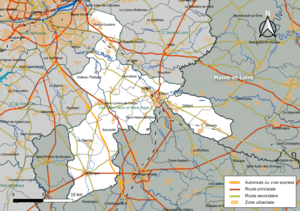
Carte géographique de l'intercommunalité Clisson Sèvre et Maine Agglo, département de la Loire-Atlantique, France. Composition au 1er janvier 2019.
Clisson Sèvre et Maine Agglo est une communauté d'agglomération française, créée au 1ᵉʳ janvier 2017 et située dans le département de la Loire-Atlantique et la région Pays de la Loire.